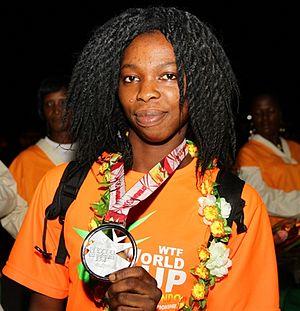
Mamina Kone, championne de taekwondo ivoirienne
Mamina Kone, née le 27 décembre 1988 à Abidjan, est une championne ivoirienne de Taekwondo. Originaire de la commune d'Abobo, elle a participé aux Jeux olympiques de Rio 2016 dans la catégorie des +67 kilos.